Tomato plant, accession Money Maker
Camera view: bottom (45 deg); turntable rotation: 330 degrees
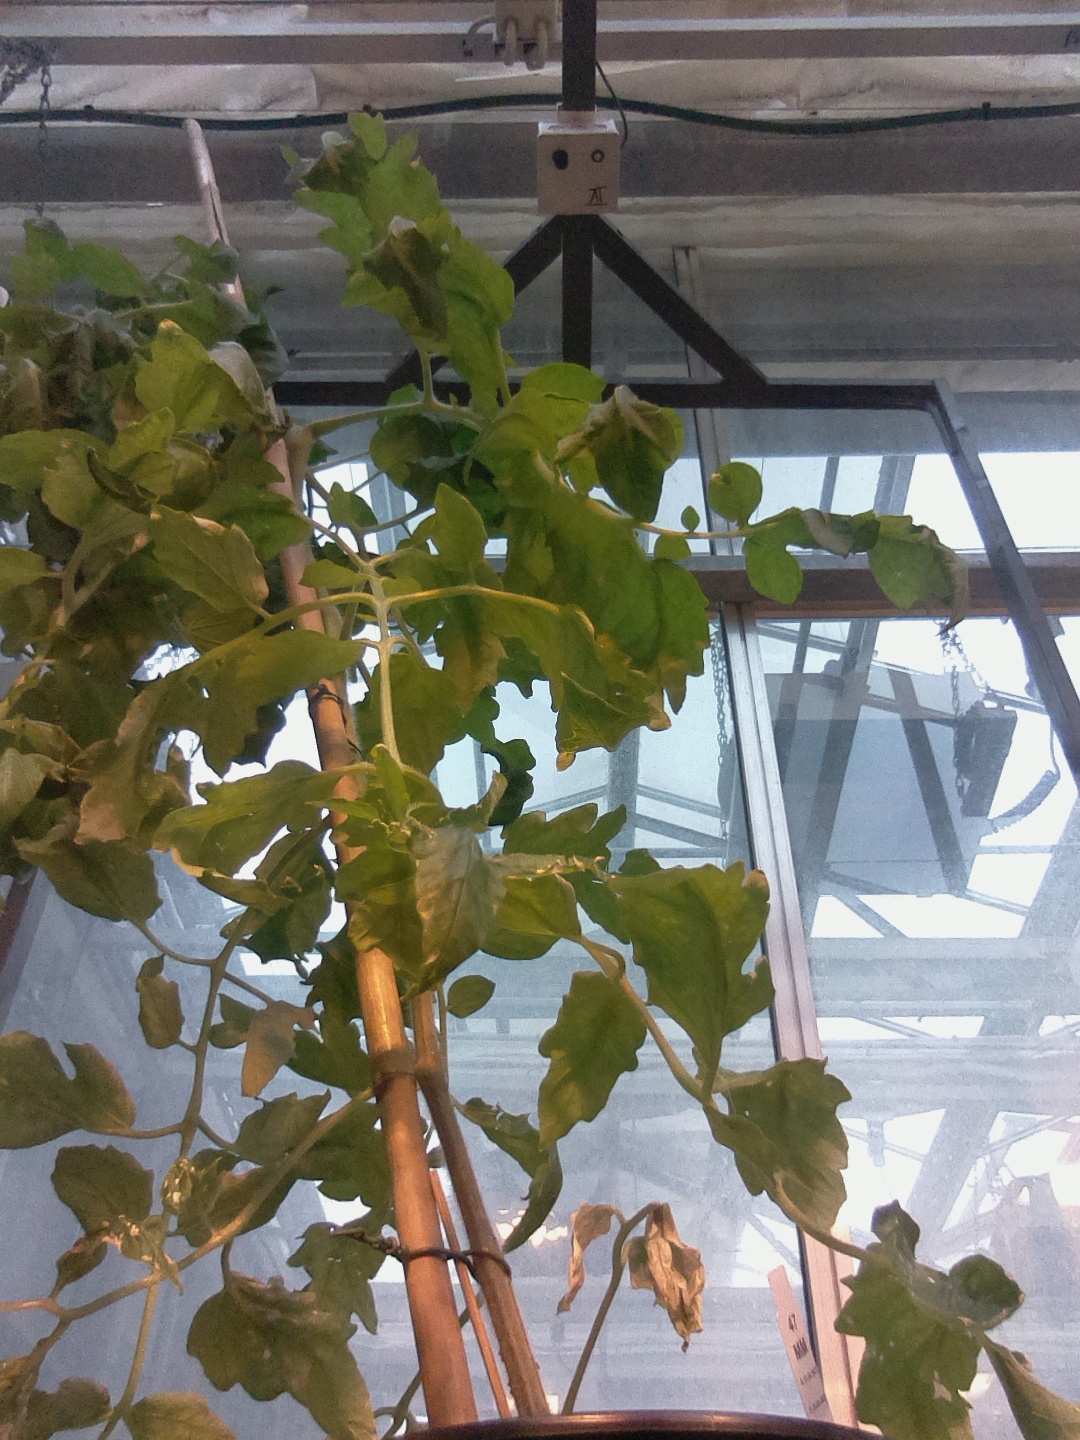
BBCH growth stage 65: Full flowering, 50%-60% of flowers open, first petals falling